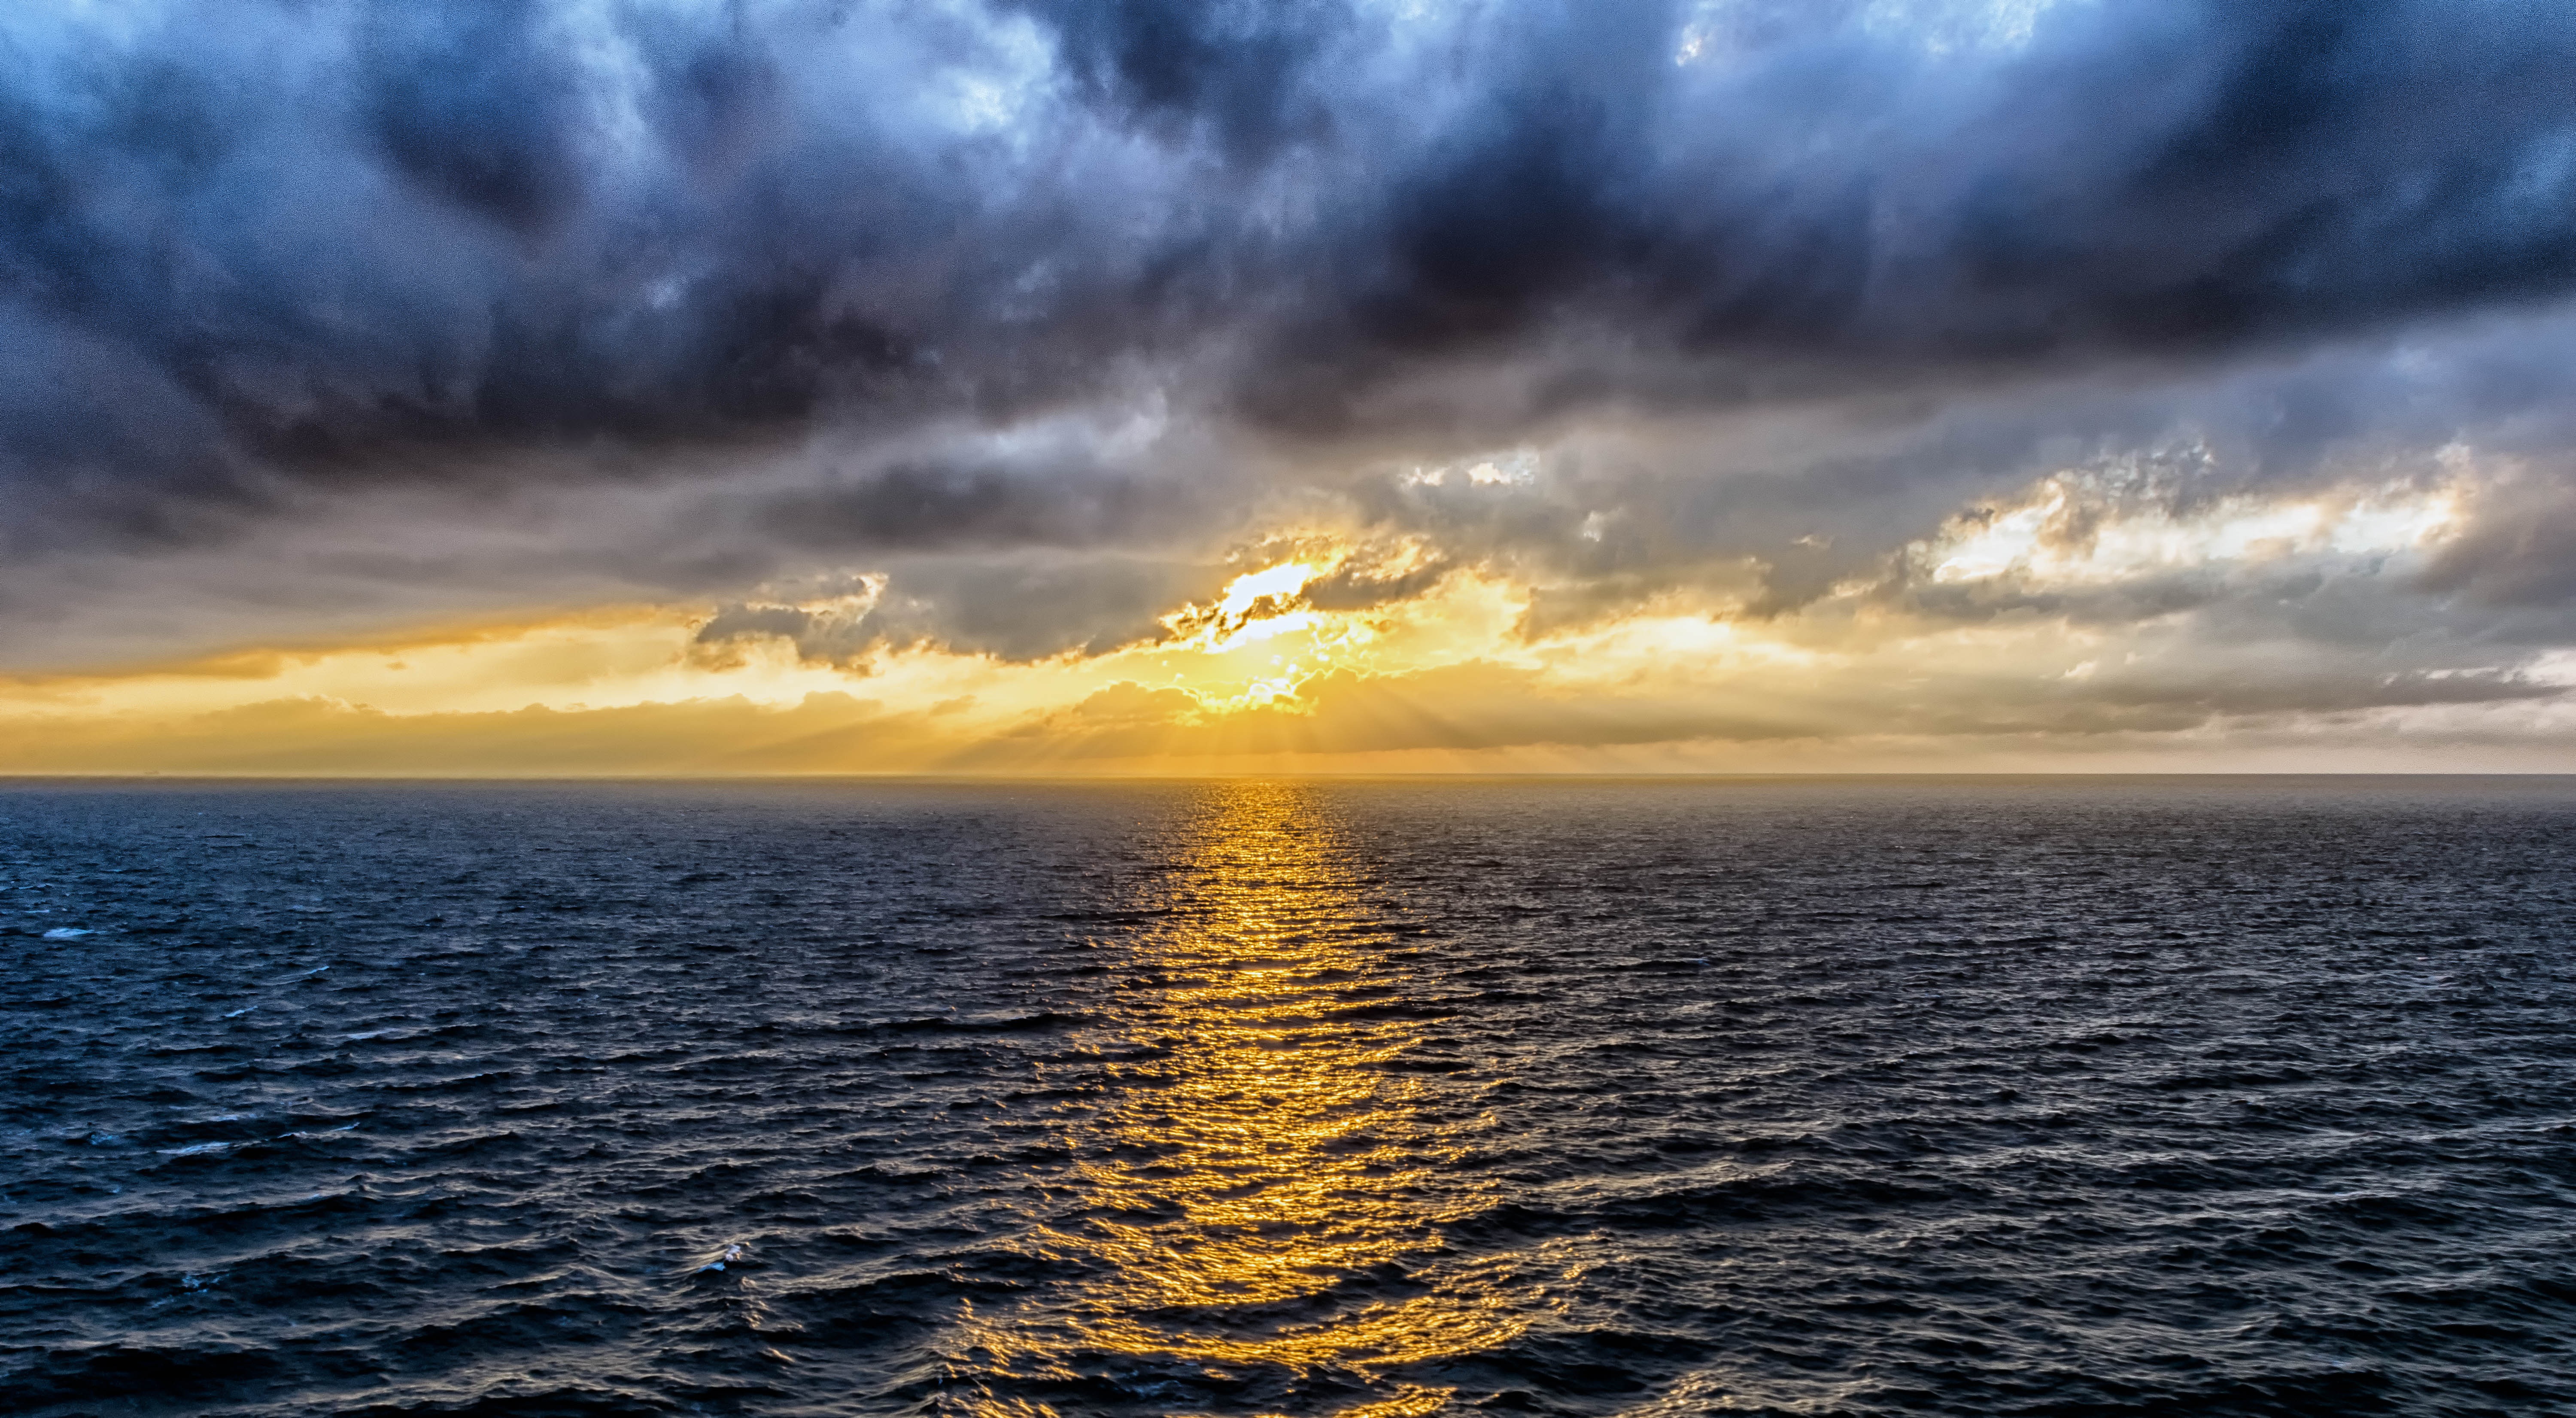
sea, coast, ocean, horizon, cloud, sky, sun, sunrise, sunset, sunlight, morning, shore, wave, lake, dawn, dusk, evening, romantic, clouds, hope, rays, quiet, mood, afterglow, evening sky, wind wave